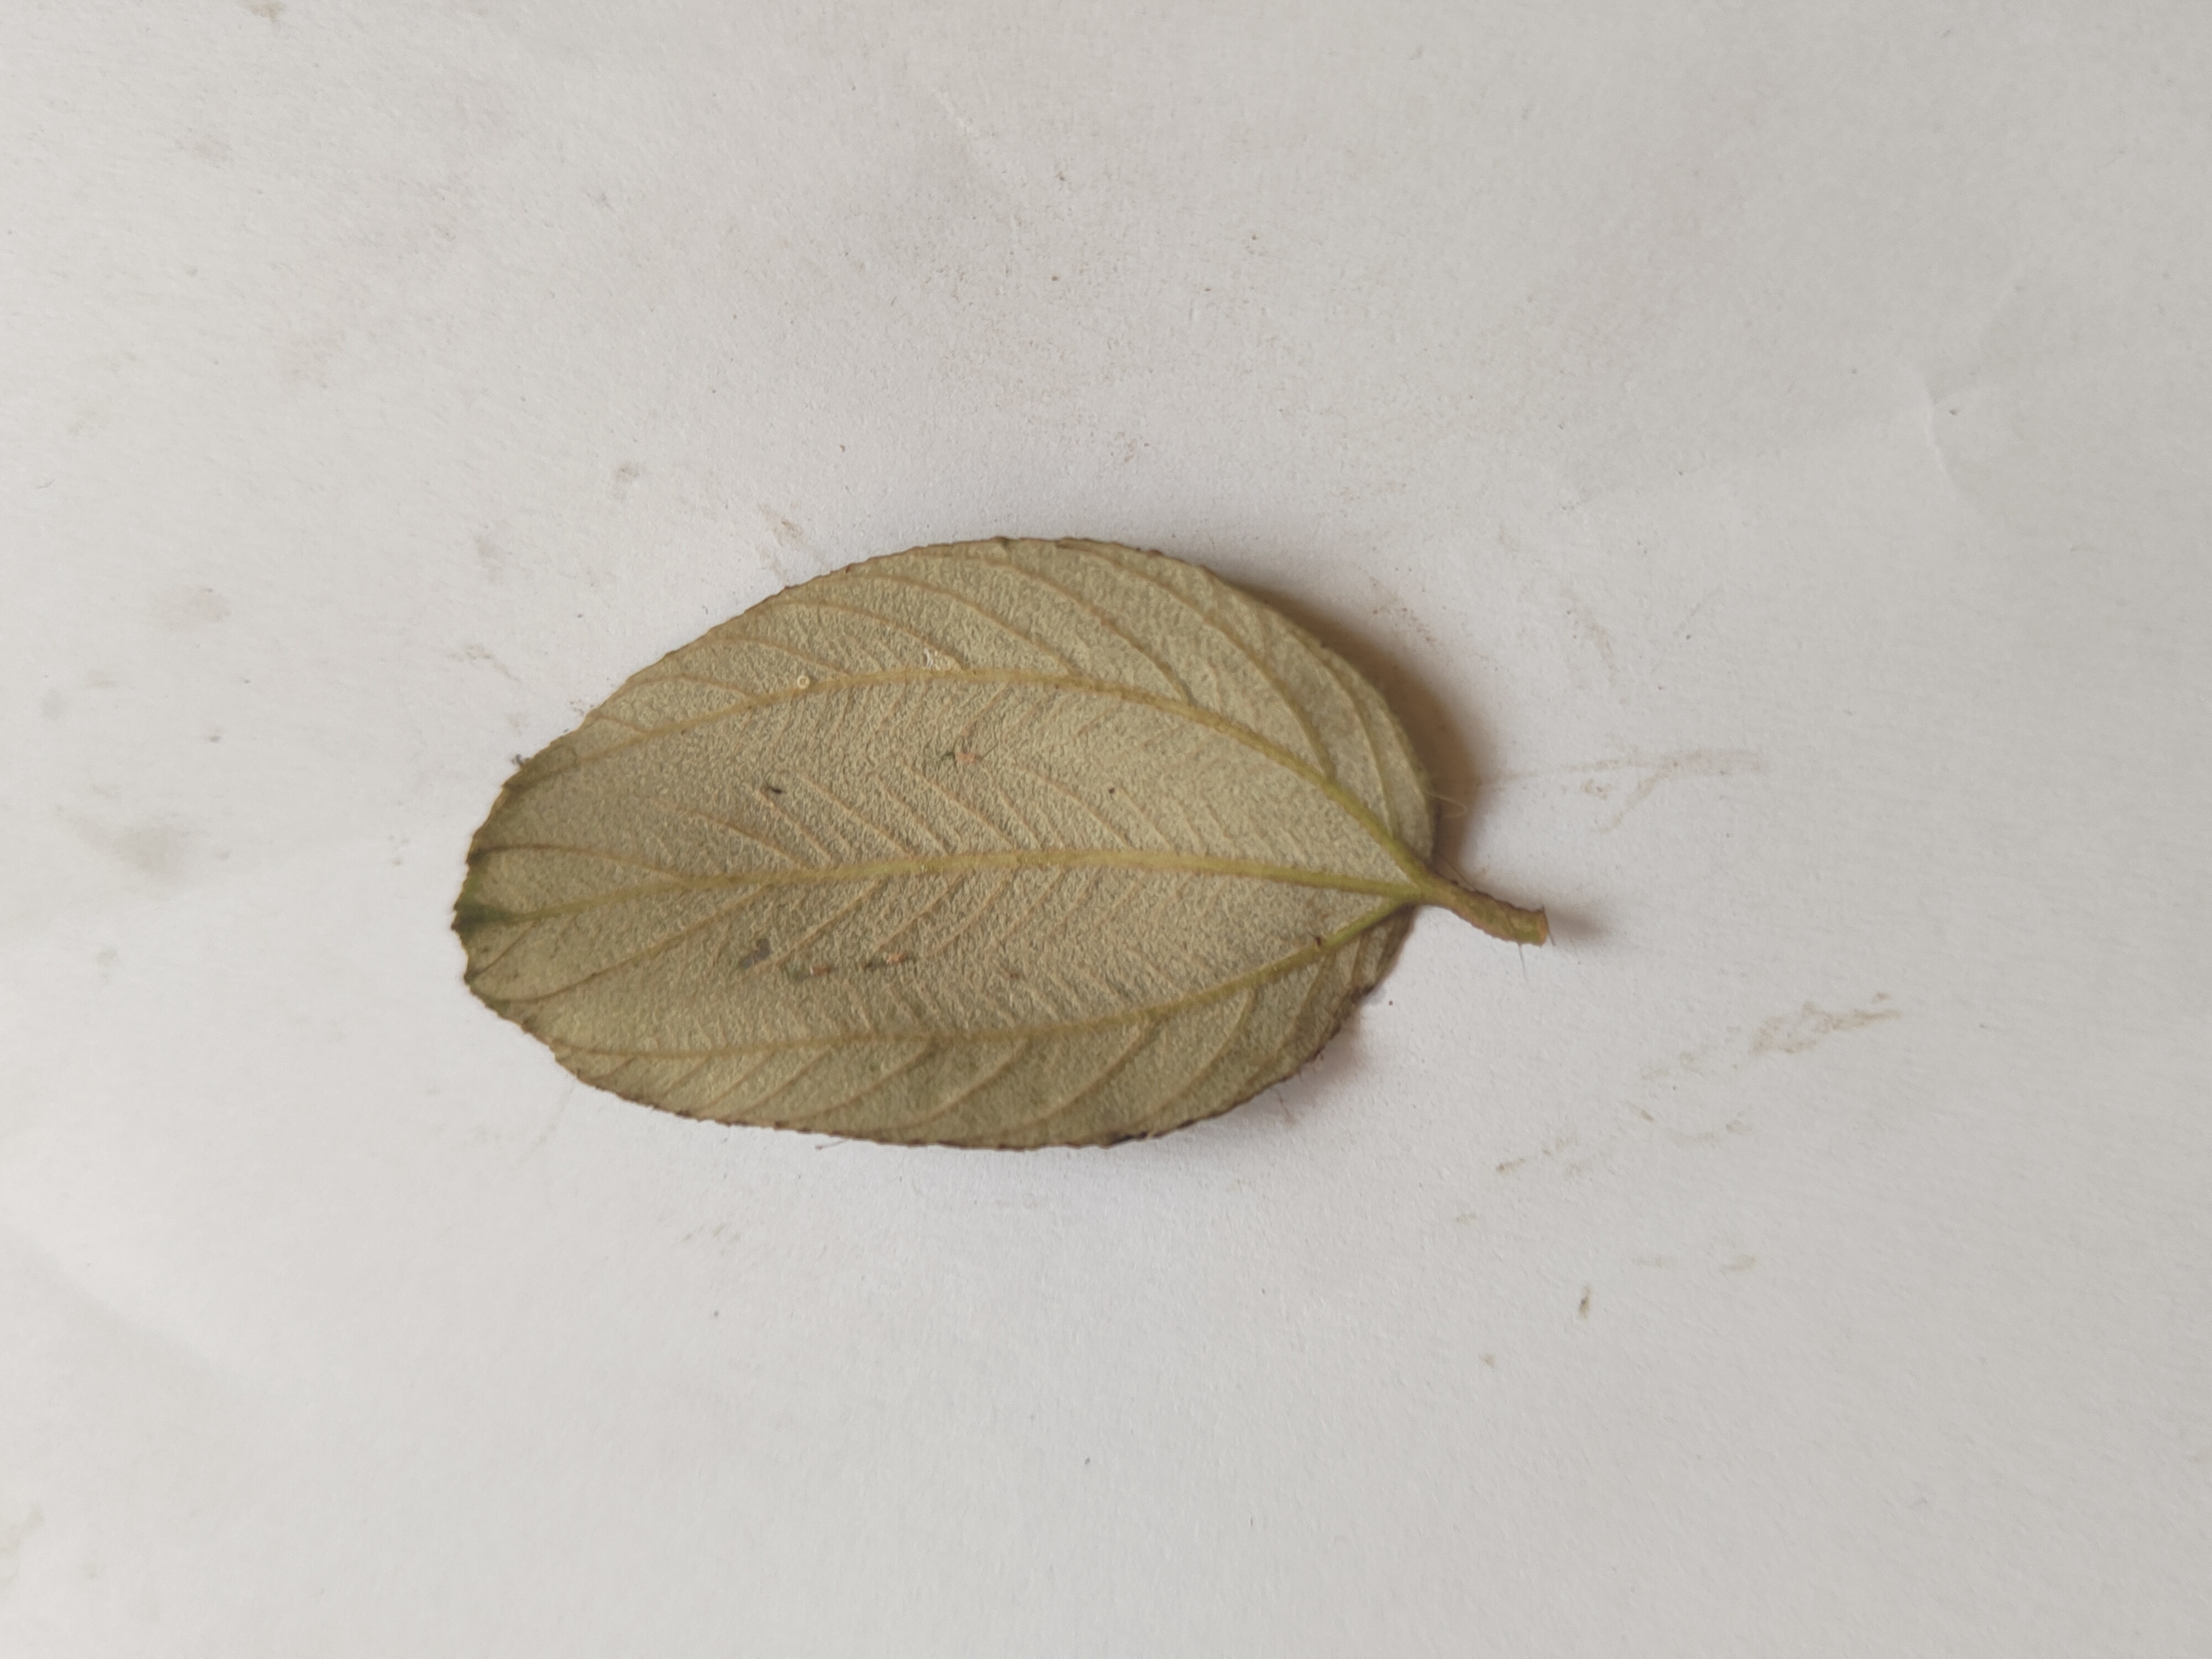
Leaf variety: Plum